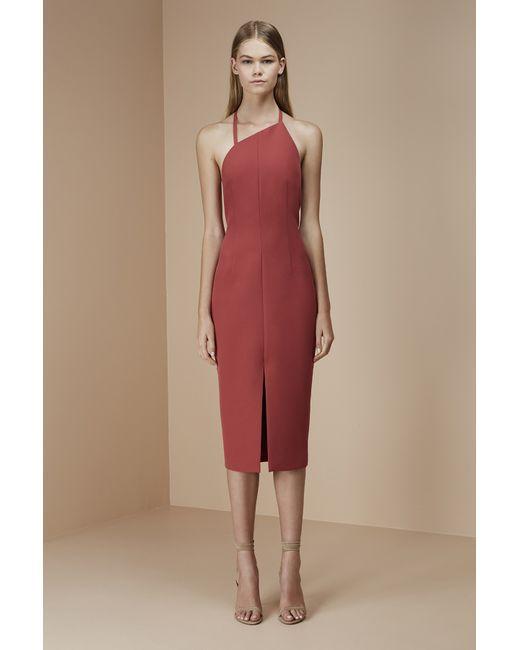
Burgunderfarbenes ärmelloses knielanges Abendkleid aus Leinen mit frontalem Schlitz